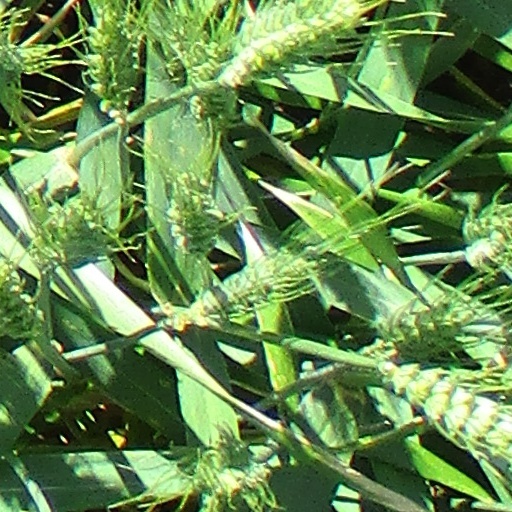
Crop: wheat